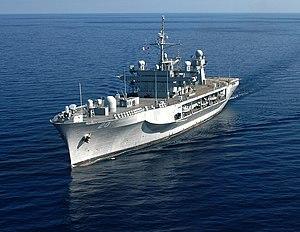
L’USS Mount Whitney est un navire amphibie de commandement de classe Blue Ridge de la marine américaine et qui sert de navire amiral depuis février 2005 pour la sixième flotte basée en mer Méditerranée au port italien de Gaëte. Il est également le navire amiral du commandement interarmées basé à Lisbonne et de la NATO Response Force lors des opérations navales européennes. Il était auparavant affecté au commandement de la deuxième flotte.